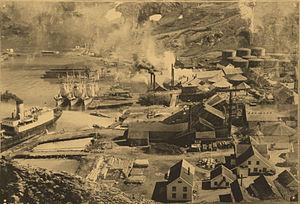
Grytviken - Musée - Photo de la station en pleine activité
Le musée de la Géorgie du Sud est un musée britannique situé à Grytviken en Géorgie du Sud. Fondé en 1991, il présente essentiellement l'histoire de la chasse à la baleine, mais également des pièces et documents sur l'histoire des explorations en antarctique et sur la faune locale :